Mickey's Halloween Party

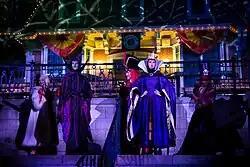
Disney villains at Disneyland's Mickey's Halloween Party 2012

Guests are encouraged to dress in costumes, including adults and those over the age of nine years who are normally prohibited from doing so. However, guests dressed as a Disney Character (like Mickey Mouse) are not allowed to have their pictures taken with other guests or sign autographs. Events include trick-or-treating; meet and greets with Disney Princesses, Mickey and Minnie in Halloween costumes and Disney villains; coloring activities for younger guests; and dance parties. For the activities starting in 2010, Disneyland's Halloween Time events - such as Haunted Mansion Holiday, Space Mountain's "Ghost Galaxy" layout and the Halloween themed fireworks show, called "Halloween Screams", featuring the voice of Chris Sarandon as Jack Skellington from "The Nightmare Before Christmas" - were added into the mix.